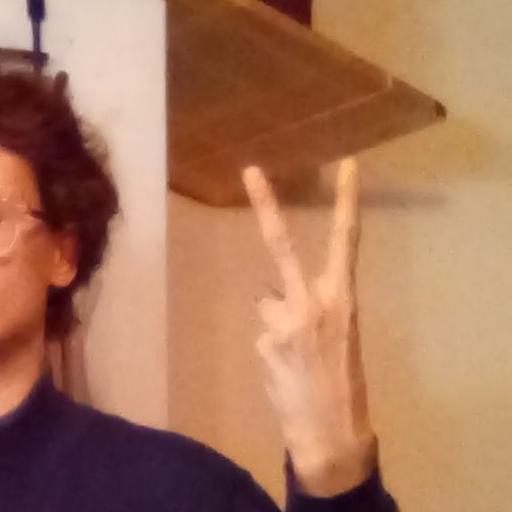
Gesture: peace_inverted